Johan Olof Wallin

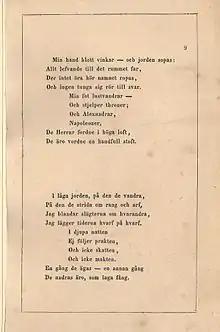
From the religious poem "" of Johan Olof Wallin, 1851

During the remainder of the 19th century he was highly beloved and praised by writers and intellectuals in Sweden. In some places his 100th anniversary was celebrated in 1879. A monument of him was also erected in his hometown, and a bust of him was unveiled in Falun in 1917. During the 20th century, the harsh Lutheranism associated with Wallin was being increasingly scorned in Sweden as being oppressive and guilt-stricken, and this trend in combination with increased secularization has diminished his reputation; today he is remembered for merely those hymns still in use in Swedish churches, the traditional Christmas hymn "Var hälsad, sköna morgonstund" among them.